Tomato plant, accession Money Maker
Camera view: horizontal (90 deg, fisheye); turntable rotation: 90 degrees
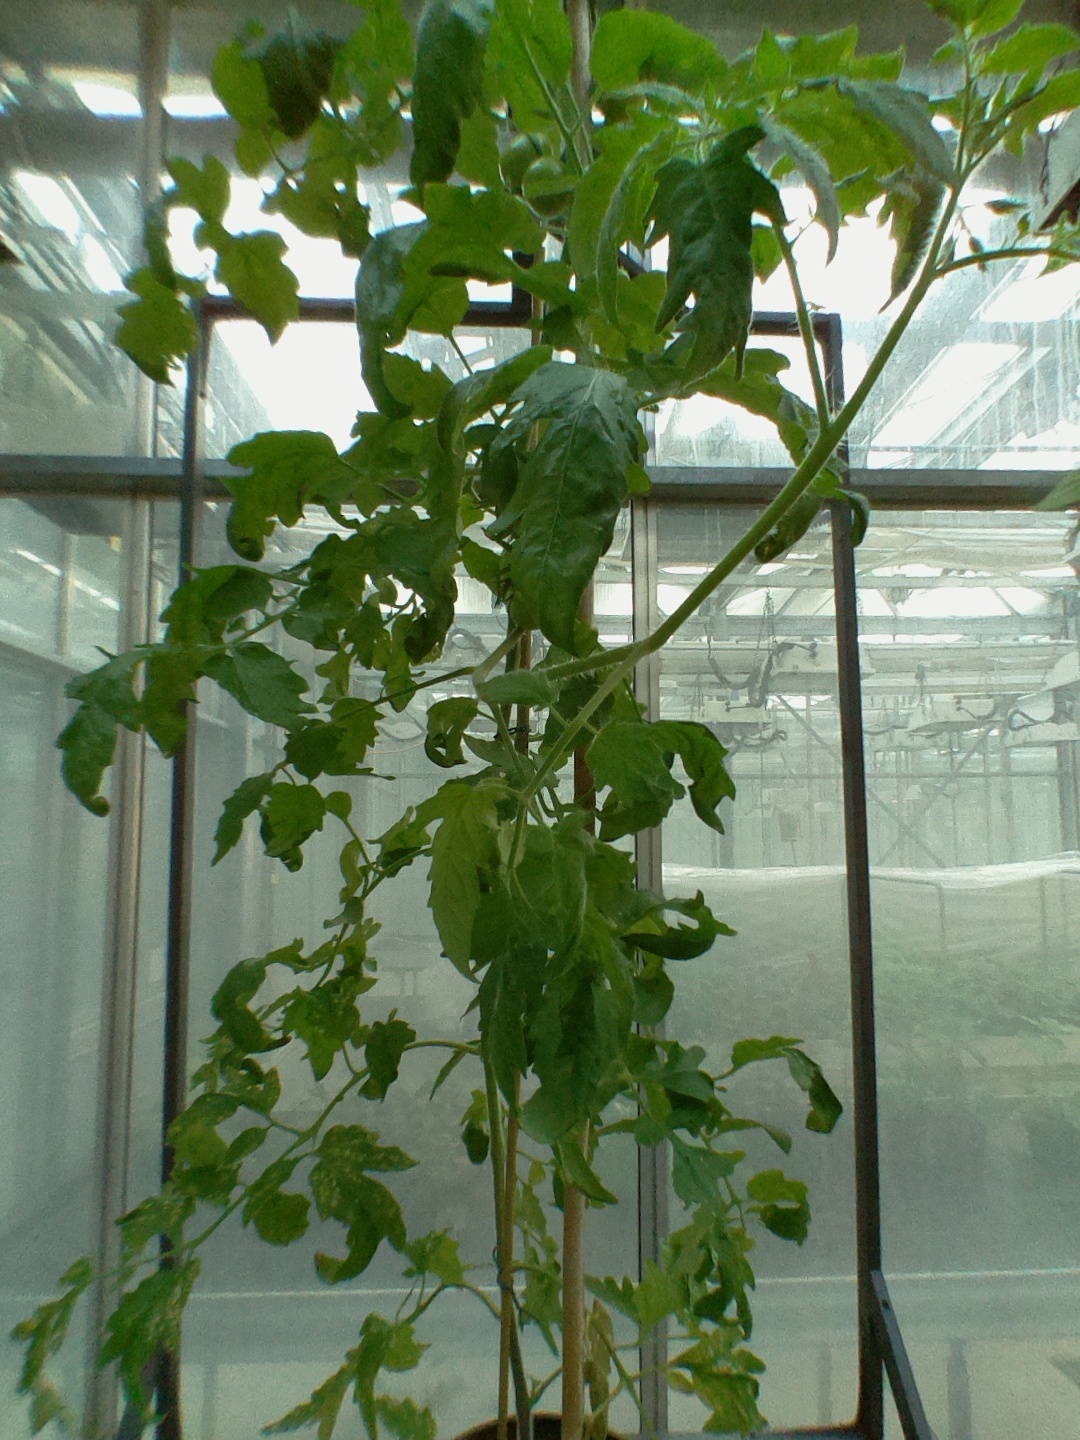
BBCH growth stage 73: 30%-40% of final fruit size